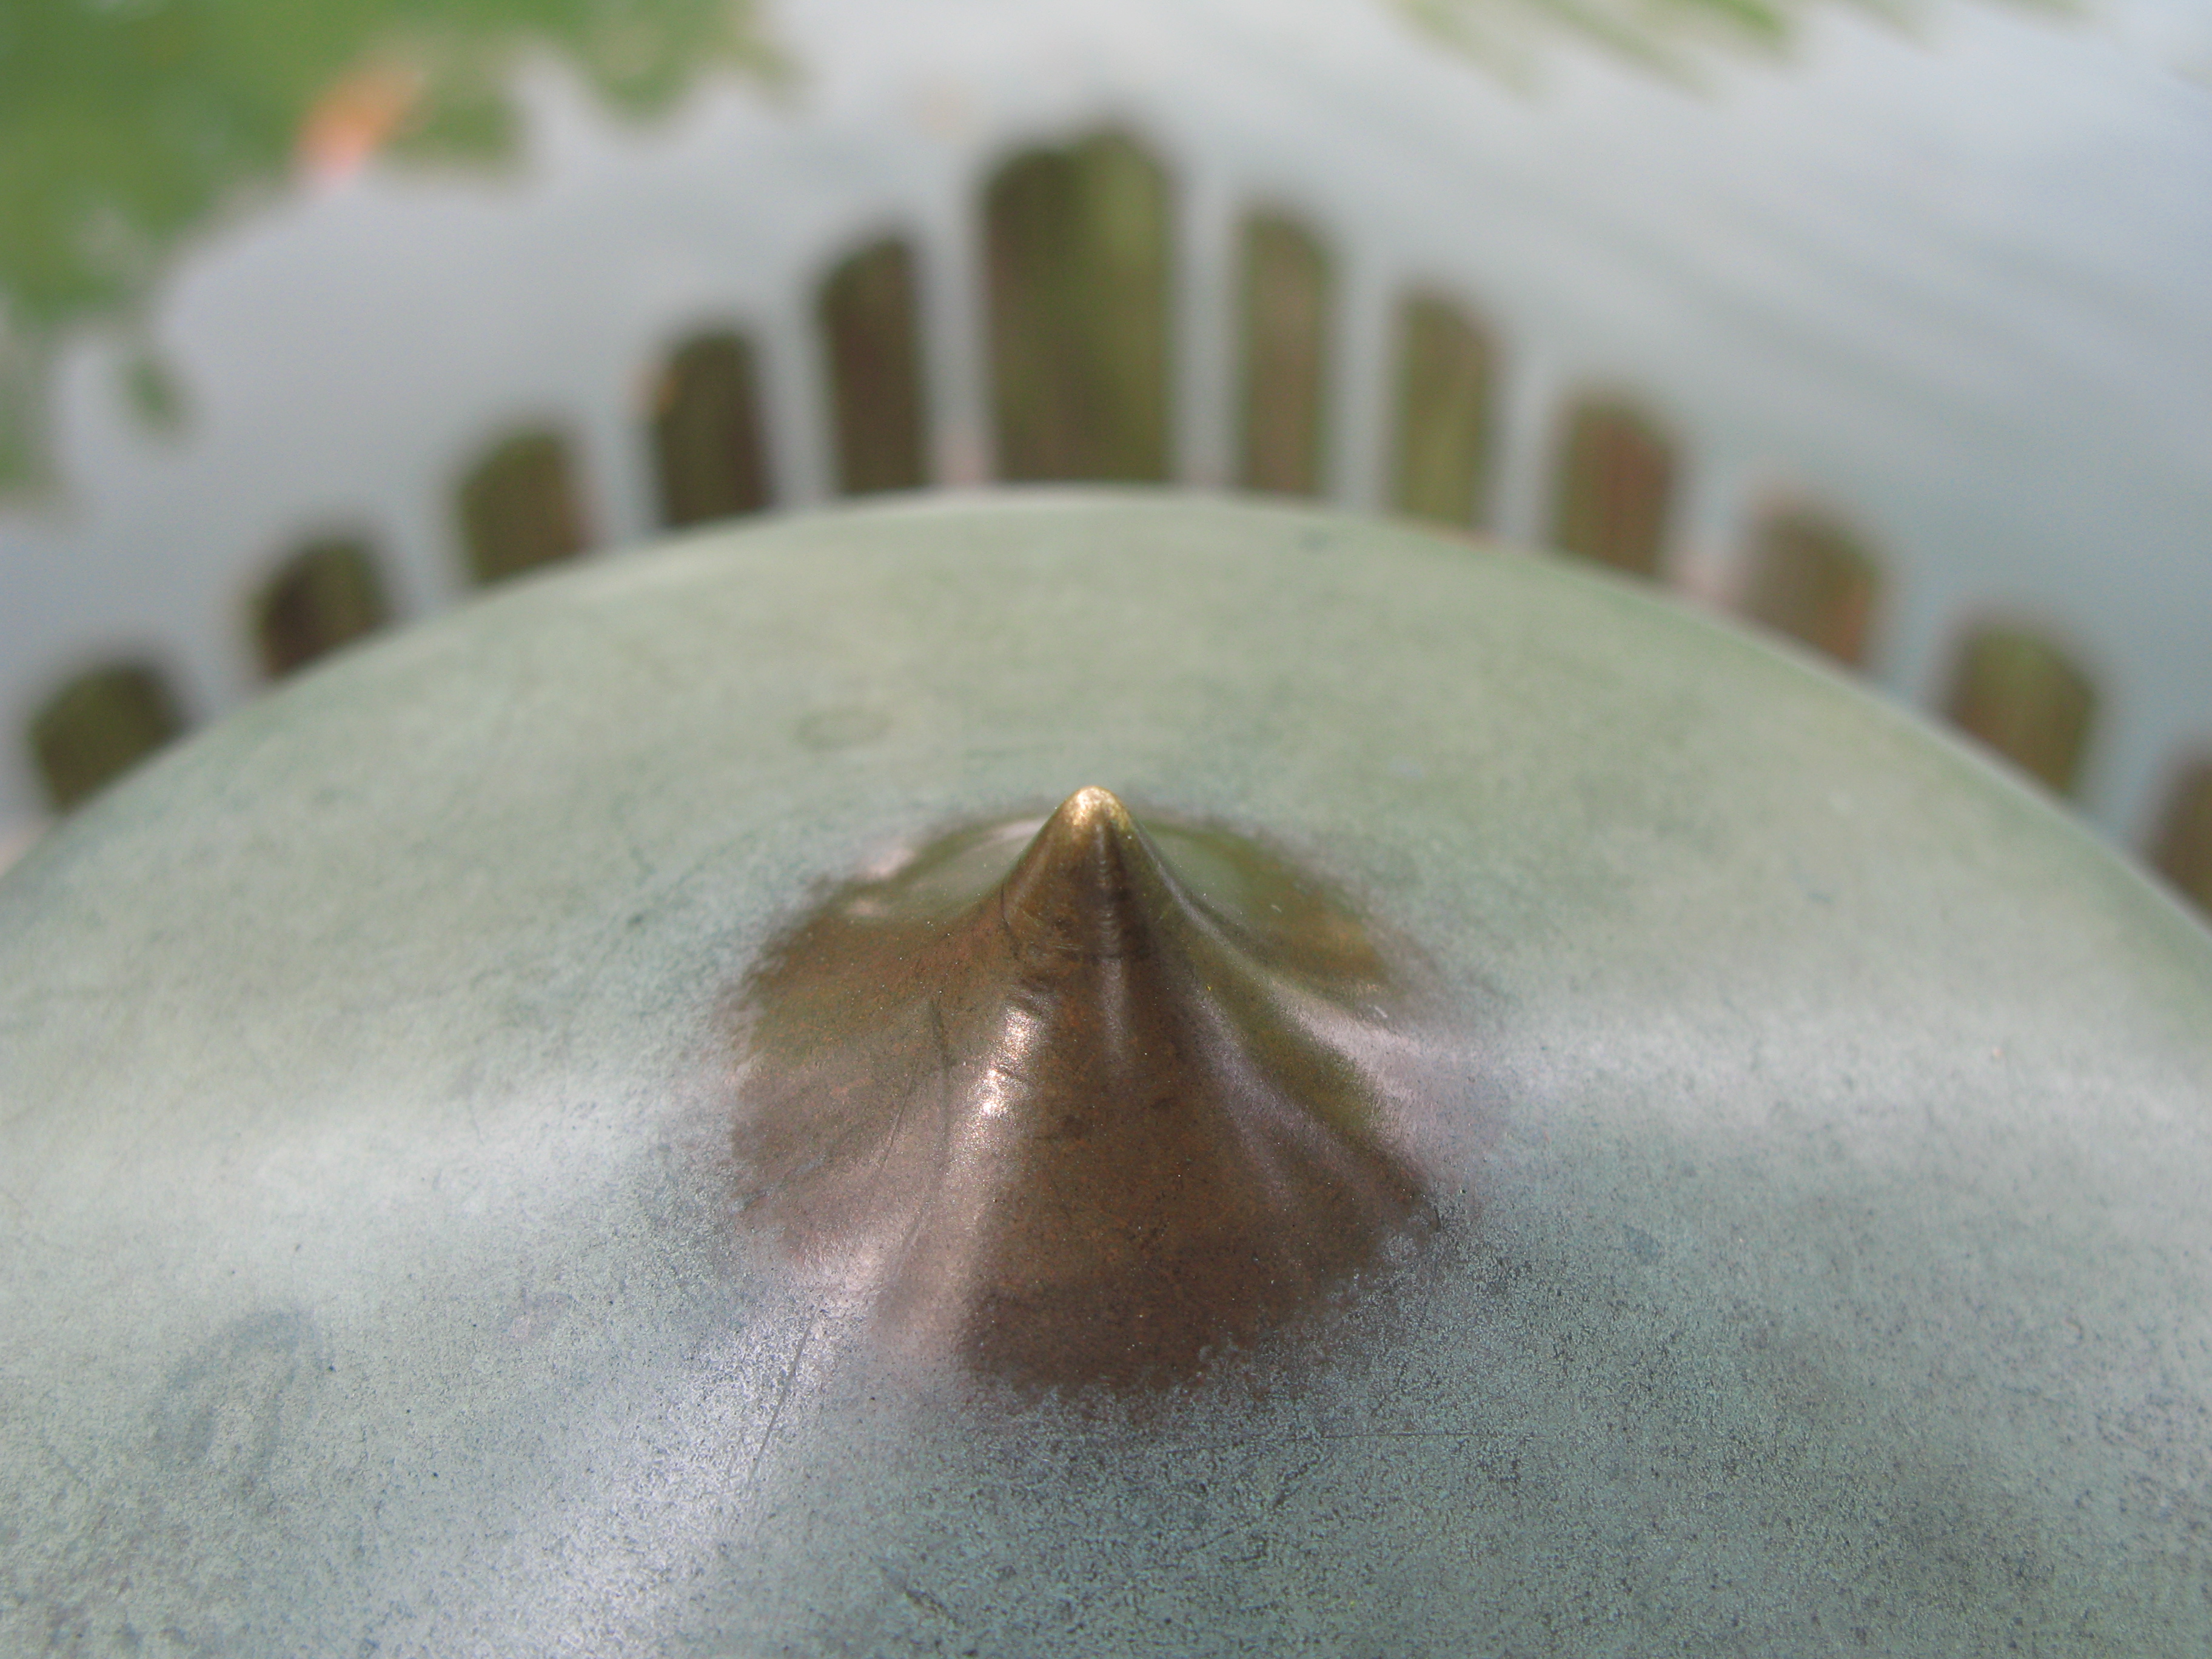
leaf, flower, green, high, material, close up, hires, hi, res, giboshi, g7, macro photography